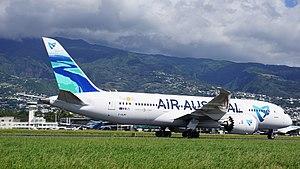
Attérissage du dremaliner à Gillot ( île de la Réunion).
Air Austral est une compagnie aérienne française surtout active dans le sud-ouest de l'océan Indien, qu'elle dessert à partir de l'aéroport de La Réunion Gillot Roland-Garros, un aéroport international situé sur le territoire communal de Sainte-Marie, à proximité de Saint-Denis de La Réunion.